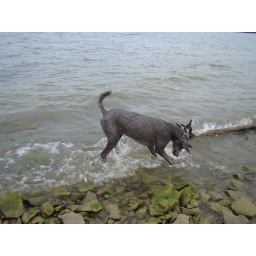
Retrieving a tennis ball in the lake is the ideal hot weather exercise.